Battle of Wadi al-Batin

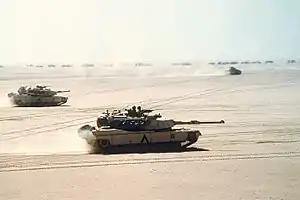
M1 Abrams in the Gulf War

On the evening of 19 February, the 1st Cavalry followed up the artillery attack with a Reconnaissance in Force by Task Force 1-5 CAV (Black Knights) of the 2nd Black Jack Brigade, 1st Cavalry Division. The Task Force consisted two M1A1 Abrams Tank Companies, two M2A2 Bradley Fighting Vehicle Companies, an M901 ITV Anti Tank Company, Command and Control elements from the Headquarters of 2nd Brigade, elements of C Battery 4-5 ADA (Stinger and Vulcan Anti Aircraft Systems) and in a combat trains location, elements of the forward support battalion (C Co medical evac). One of the first reaction of the Iraqis, besides firing sporadic mortar rounds, was to set oil trenches on fire.